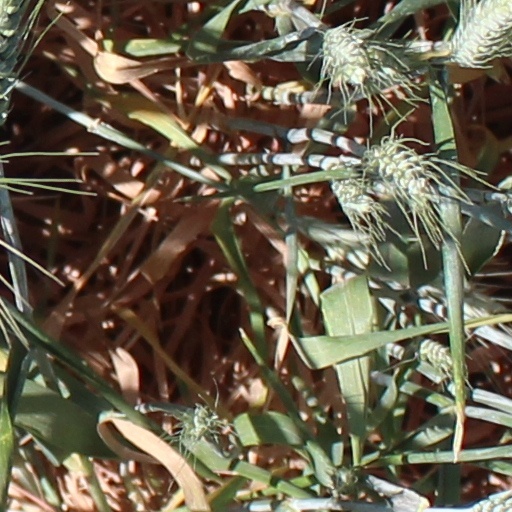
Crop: wheat